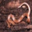
Label: worm